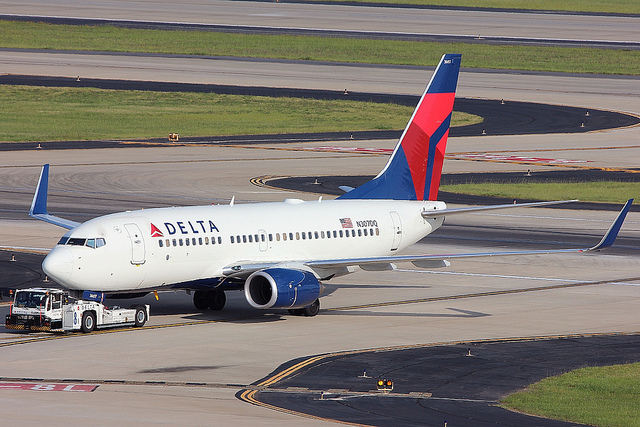
A delta airlines jet sitting next to a  truck on a runway.

The large jumbo jet is being taxied by a small truck.